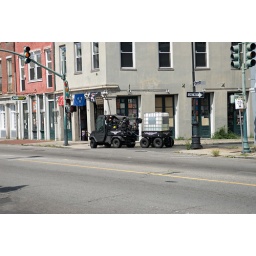
Family road trip - New Orleans. Kids were fascinated by the sidewalk washers - not just sweeper - soap and everything.